2007 Afro-Asian Cup of Nations

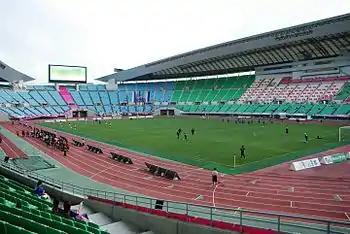
Nagai stadium hosted the match

The 2007 Afro-Asian Cup of Nations, officially called AFC Asia/Africa Challenge Cup was the eighth and final edition of the Afro-Asian Cup of Nations and was played between the winners of the 2004 AFC Asian Cup Japan and the winners of the 2006 Africa Cup of Nations Egypt. The competition returned after 10 years, the previous edition was held in 1997. It was held into one leg in Japan.